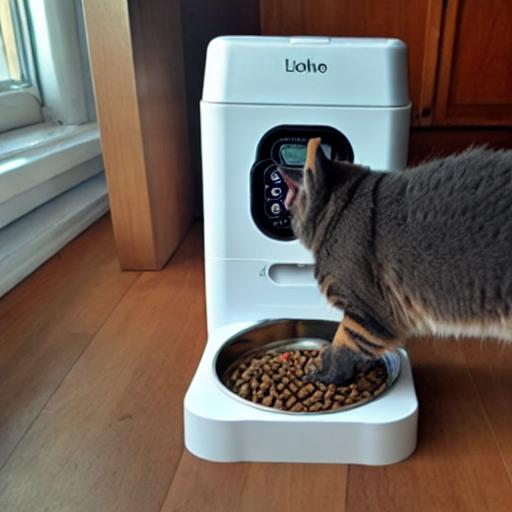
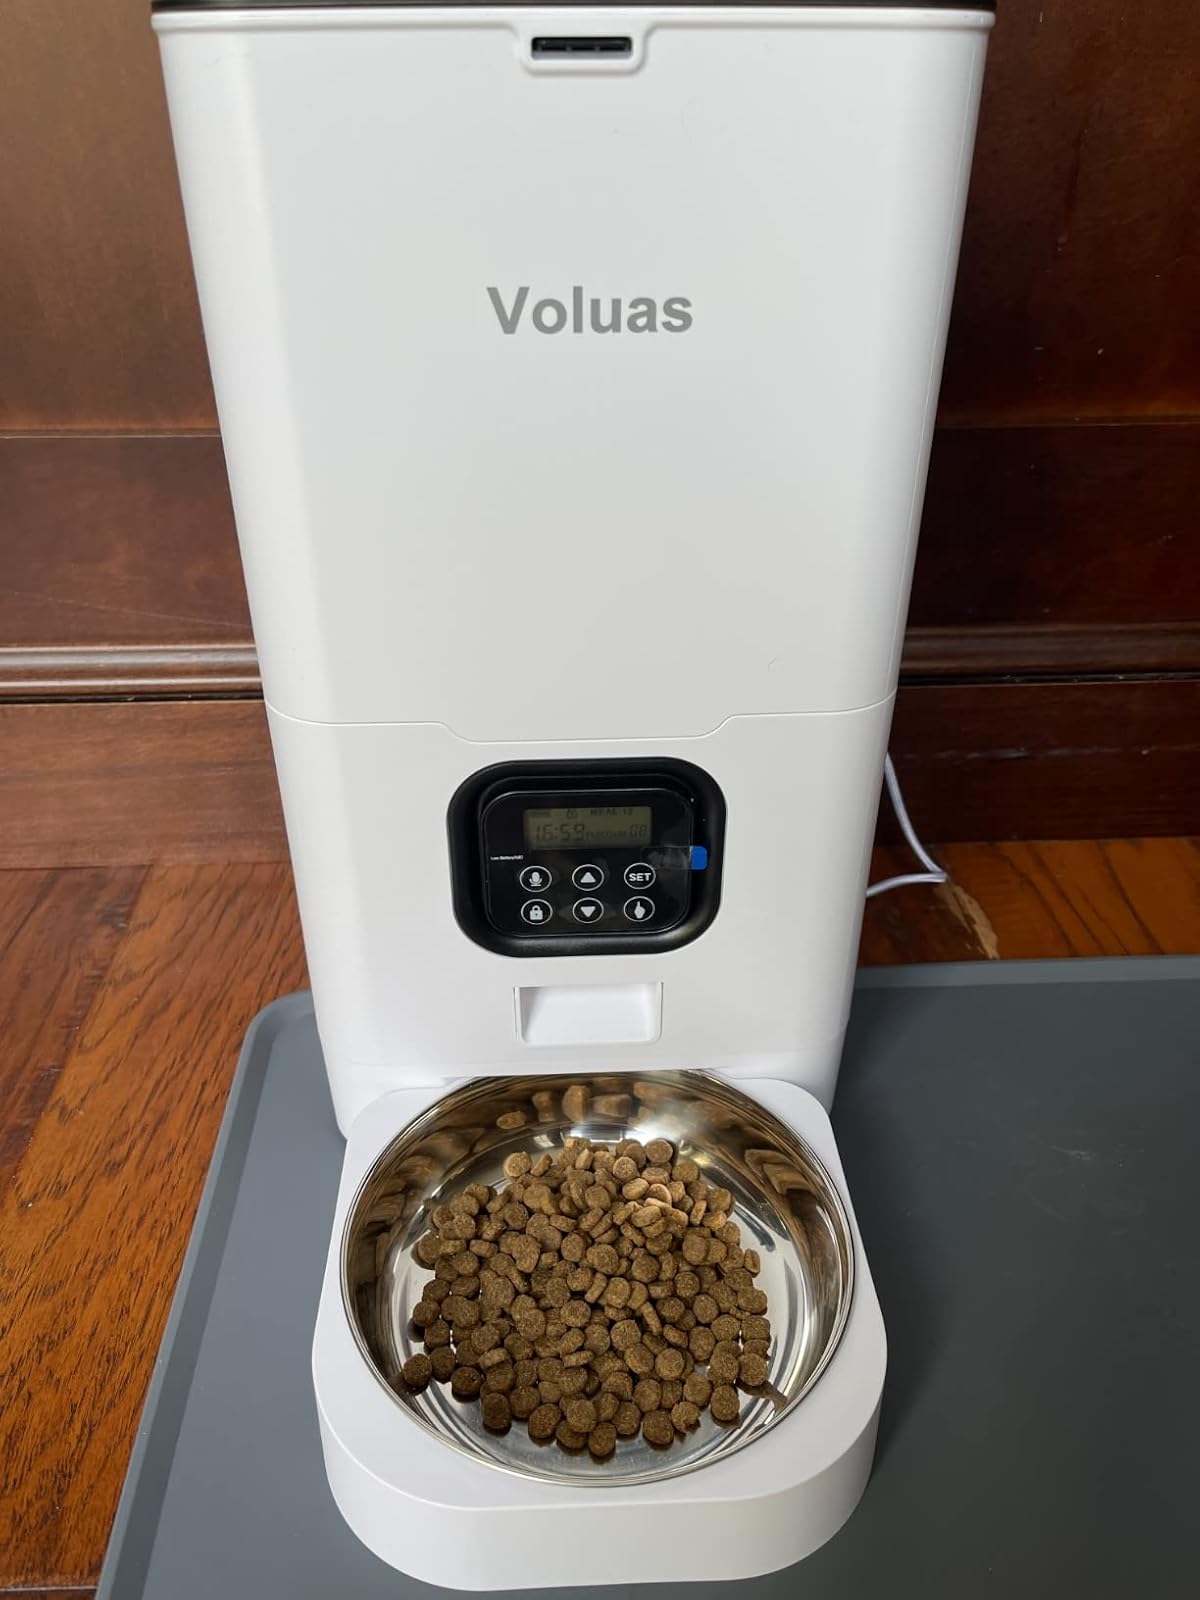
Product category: items_feeder
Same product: no